Sky position (RA, Dec in degrees): 168.134, 7.703
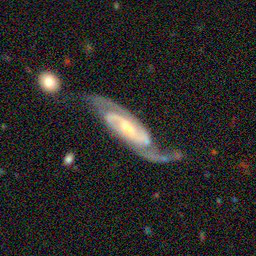
Galaxy morphology: Unbarred Loose Spiral Galaxies